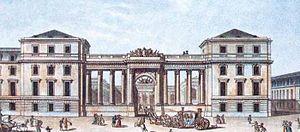
La colonnade-rideau conçue par Le Carpentier. Palais Bourbon à l'époque du Prince Condé
Le palais Bourbon est le nom communément donné au bâtiment qui abrite l'Assemblée nationale française, situé sur le quai d'Orsay, dans le 7ᵉ arrondissement de Paris, dans l’enfilade du pont de la Concorde et de la place de la Concorde. Il est gardé par le 2ᵉ régiment d'infanterie de la Garde républicaine.